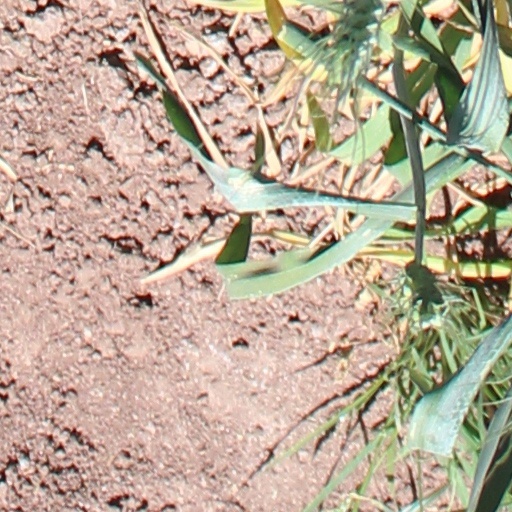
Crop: wheat